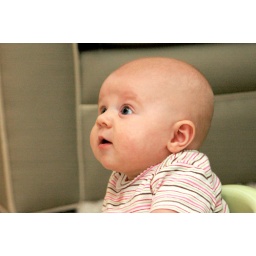
big girl in her chair